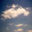
Label: cloud